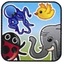
Concepts: Fauna
Animal